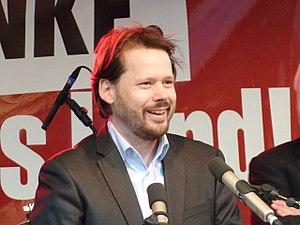
François Delapierre, né le 4 novembre 1970 à Paris 20ᵉ et mort le 20 juin 2015 à Paris 13ᵉ, est un homme politique français. Attaché territorial de profession, il est, de 2010 à sa mort, secrétaire national du Parti de gauche et conseiller régional d'Île-de-France.